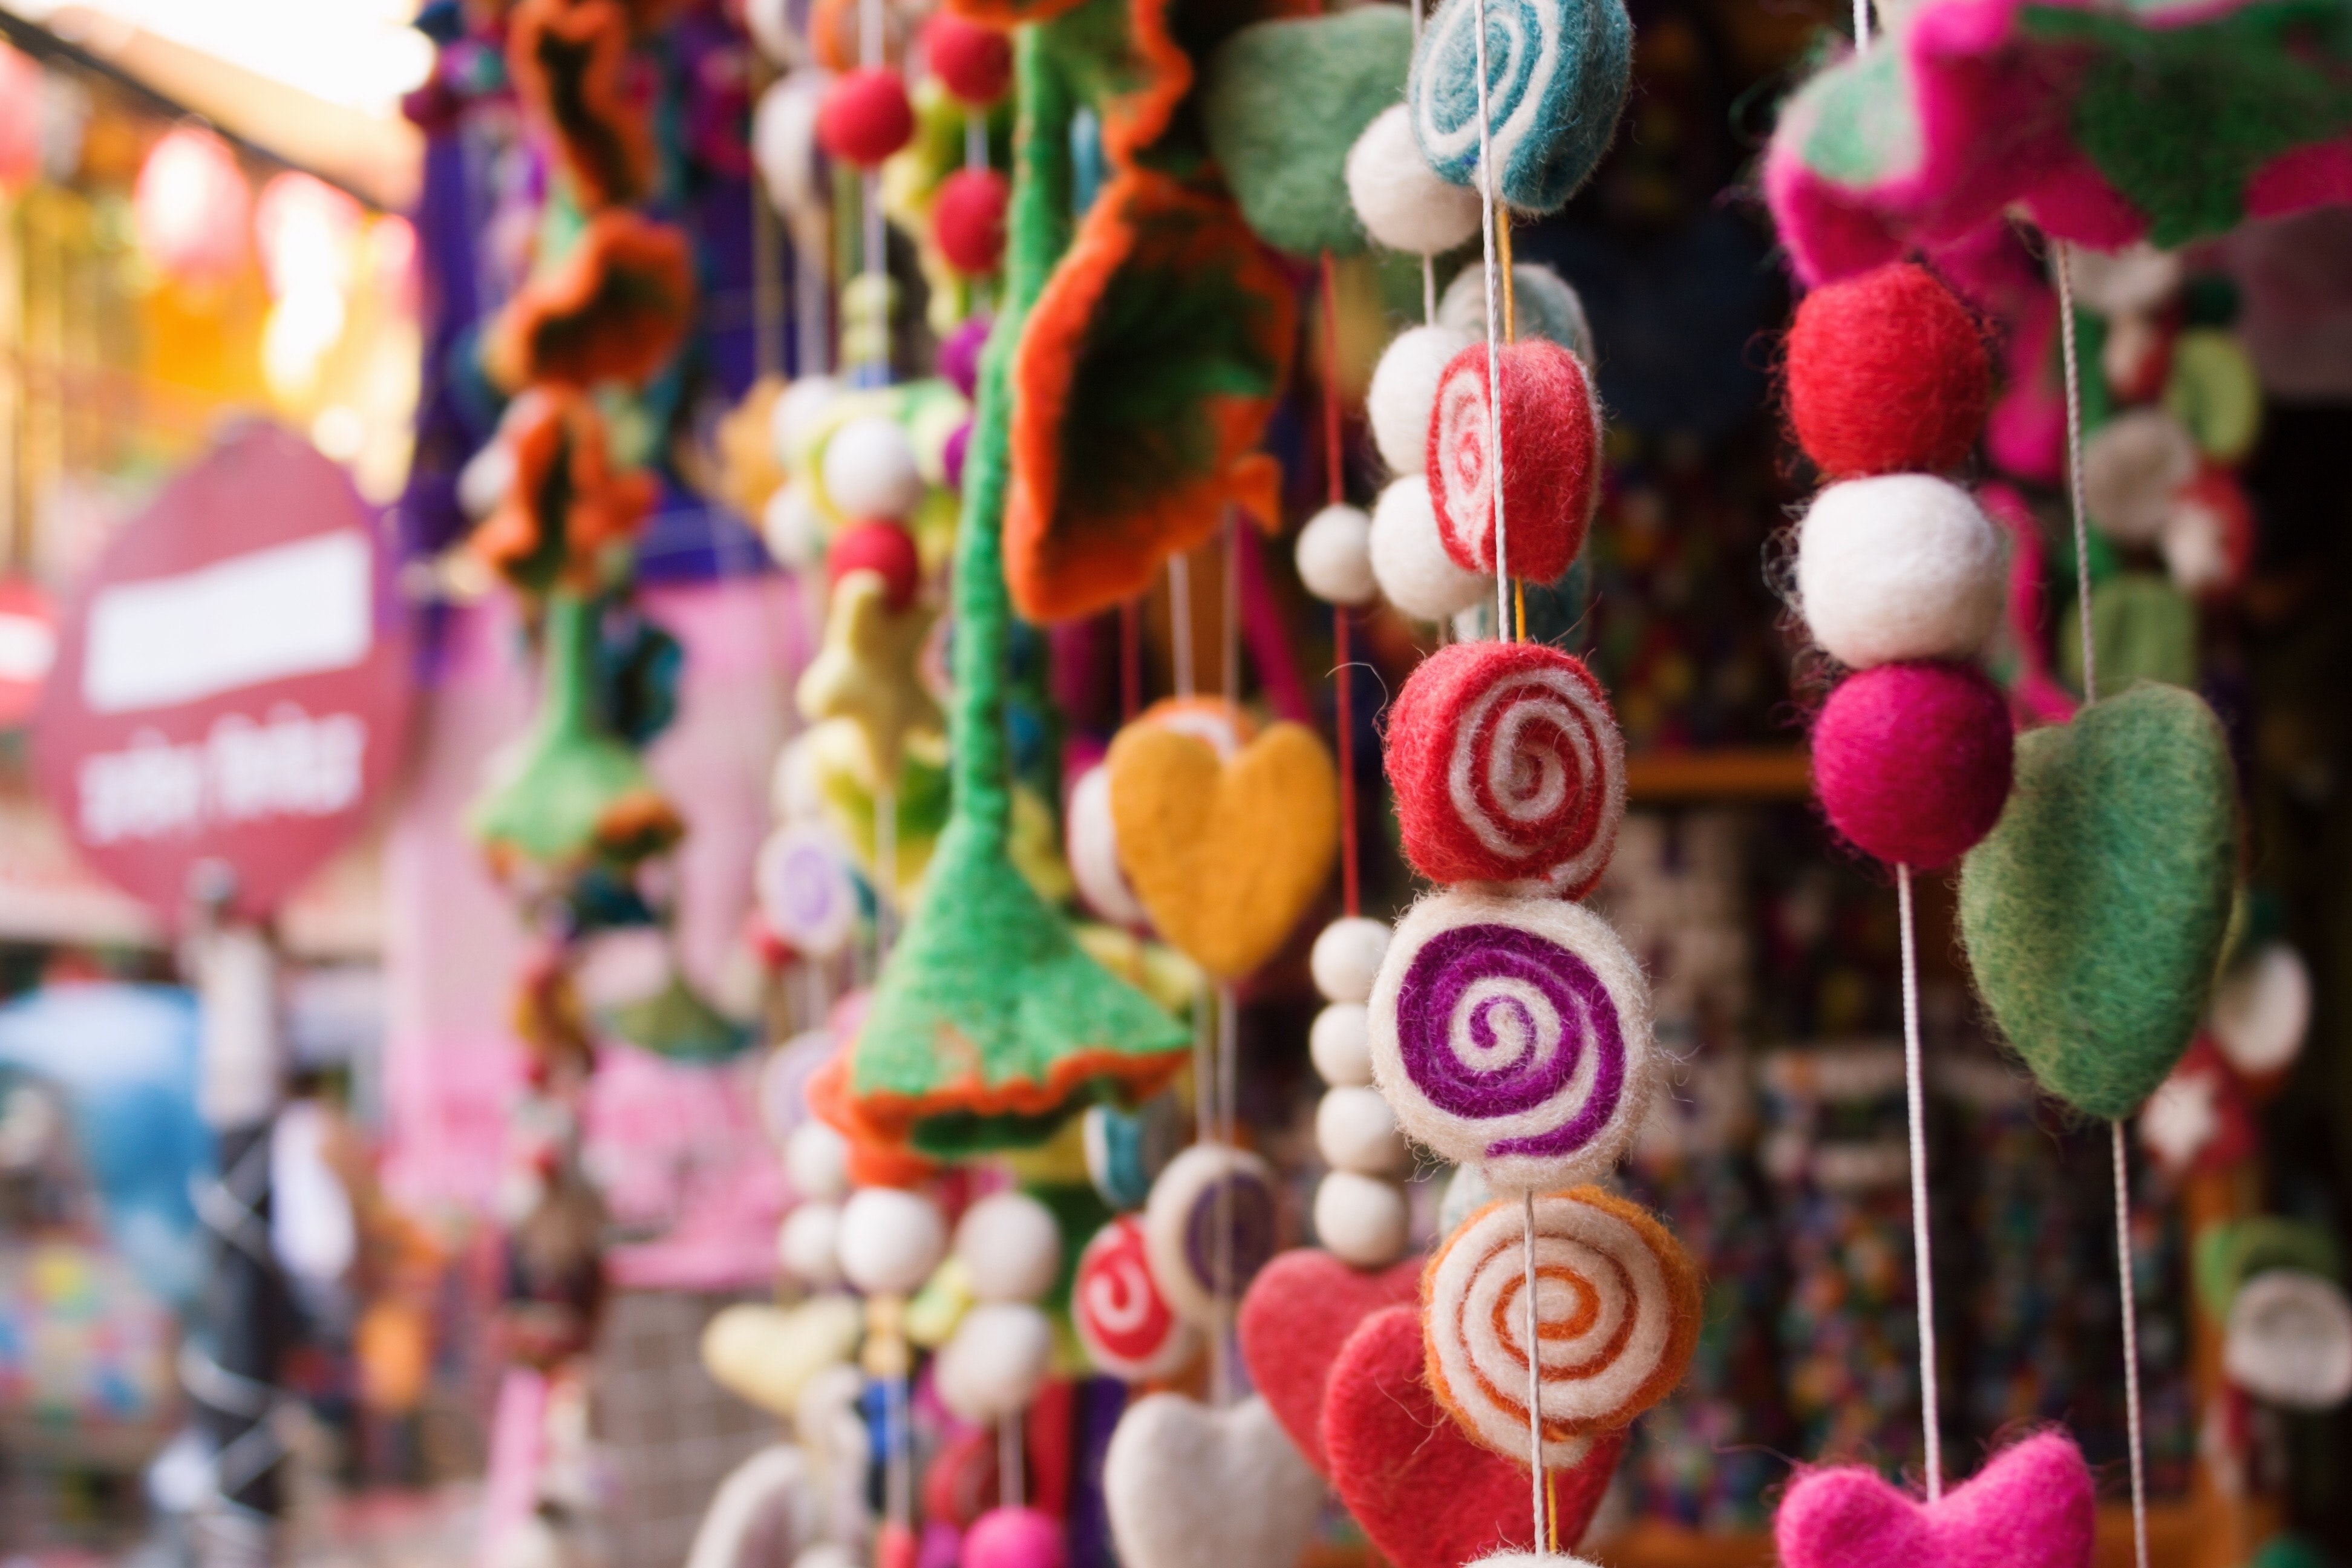
sweetness, public space, food, confectionery, market, dessert, city